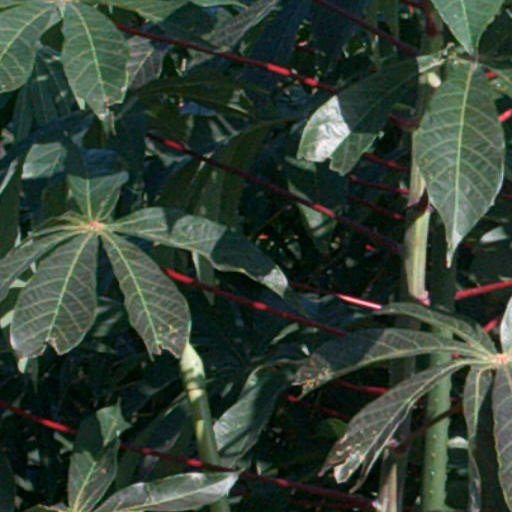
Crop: cassava